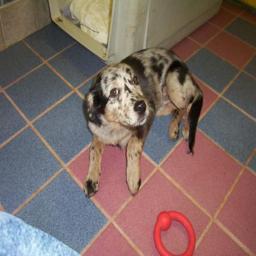
Animal: dogs